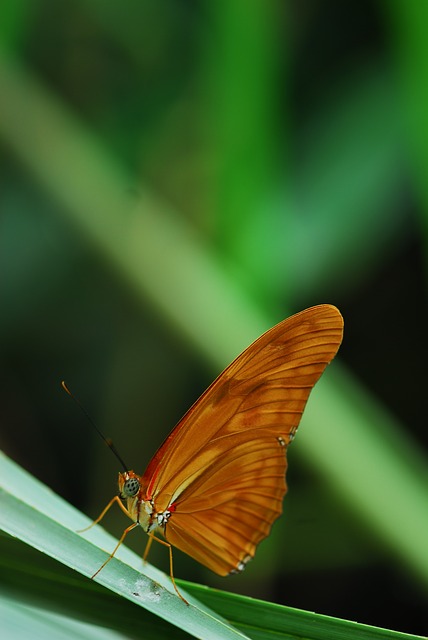
Label: butterfly